Umbilical cable

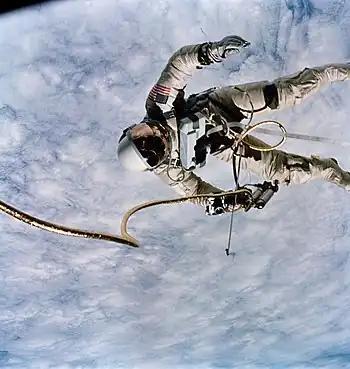
Gemini astronaut with umbilical

Early space suits used in Project Gemini in 1965 and 1966 employed umbilicals to the spacecraft to provide suit oxygen and communications during extravehicular activity (EVA). (Soviet cosmonaut Alexei Leonov performed the first EVA using a self-contained oxygen backpack, and thus did not require an umbilical.) Later designs (first used on the Apollo program lunar EVA in 1969) did not need spacecraft umbilicals, instead employing backpacks for self-contained oxygen, electric batteries, and radio communication.